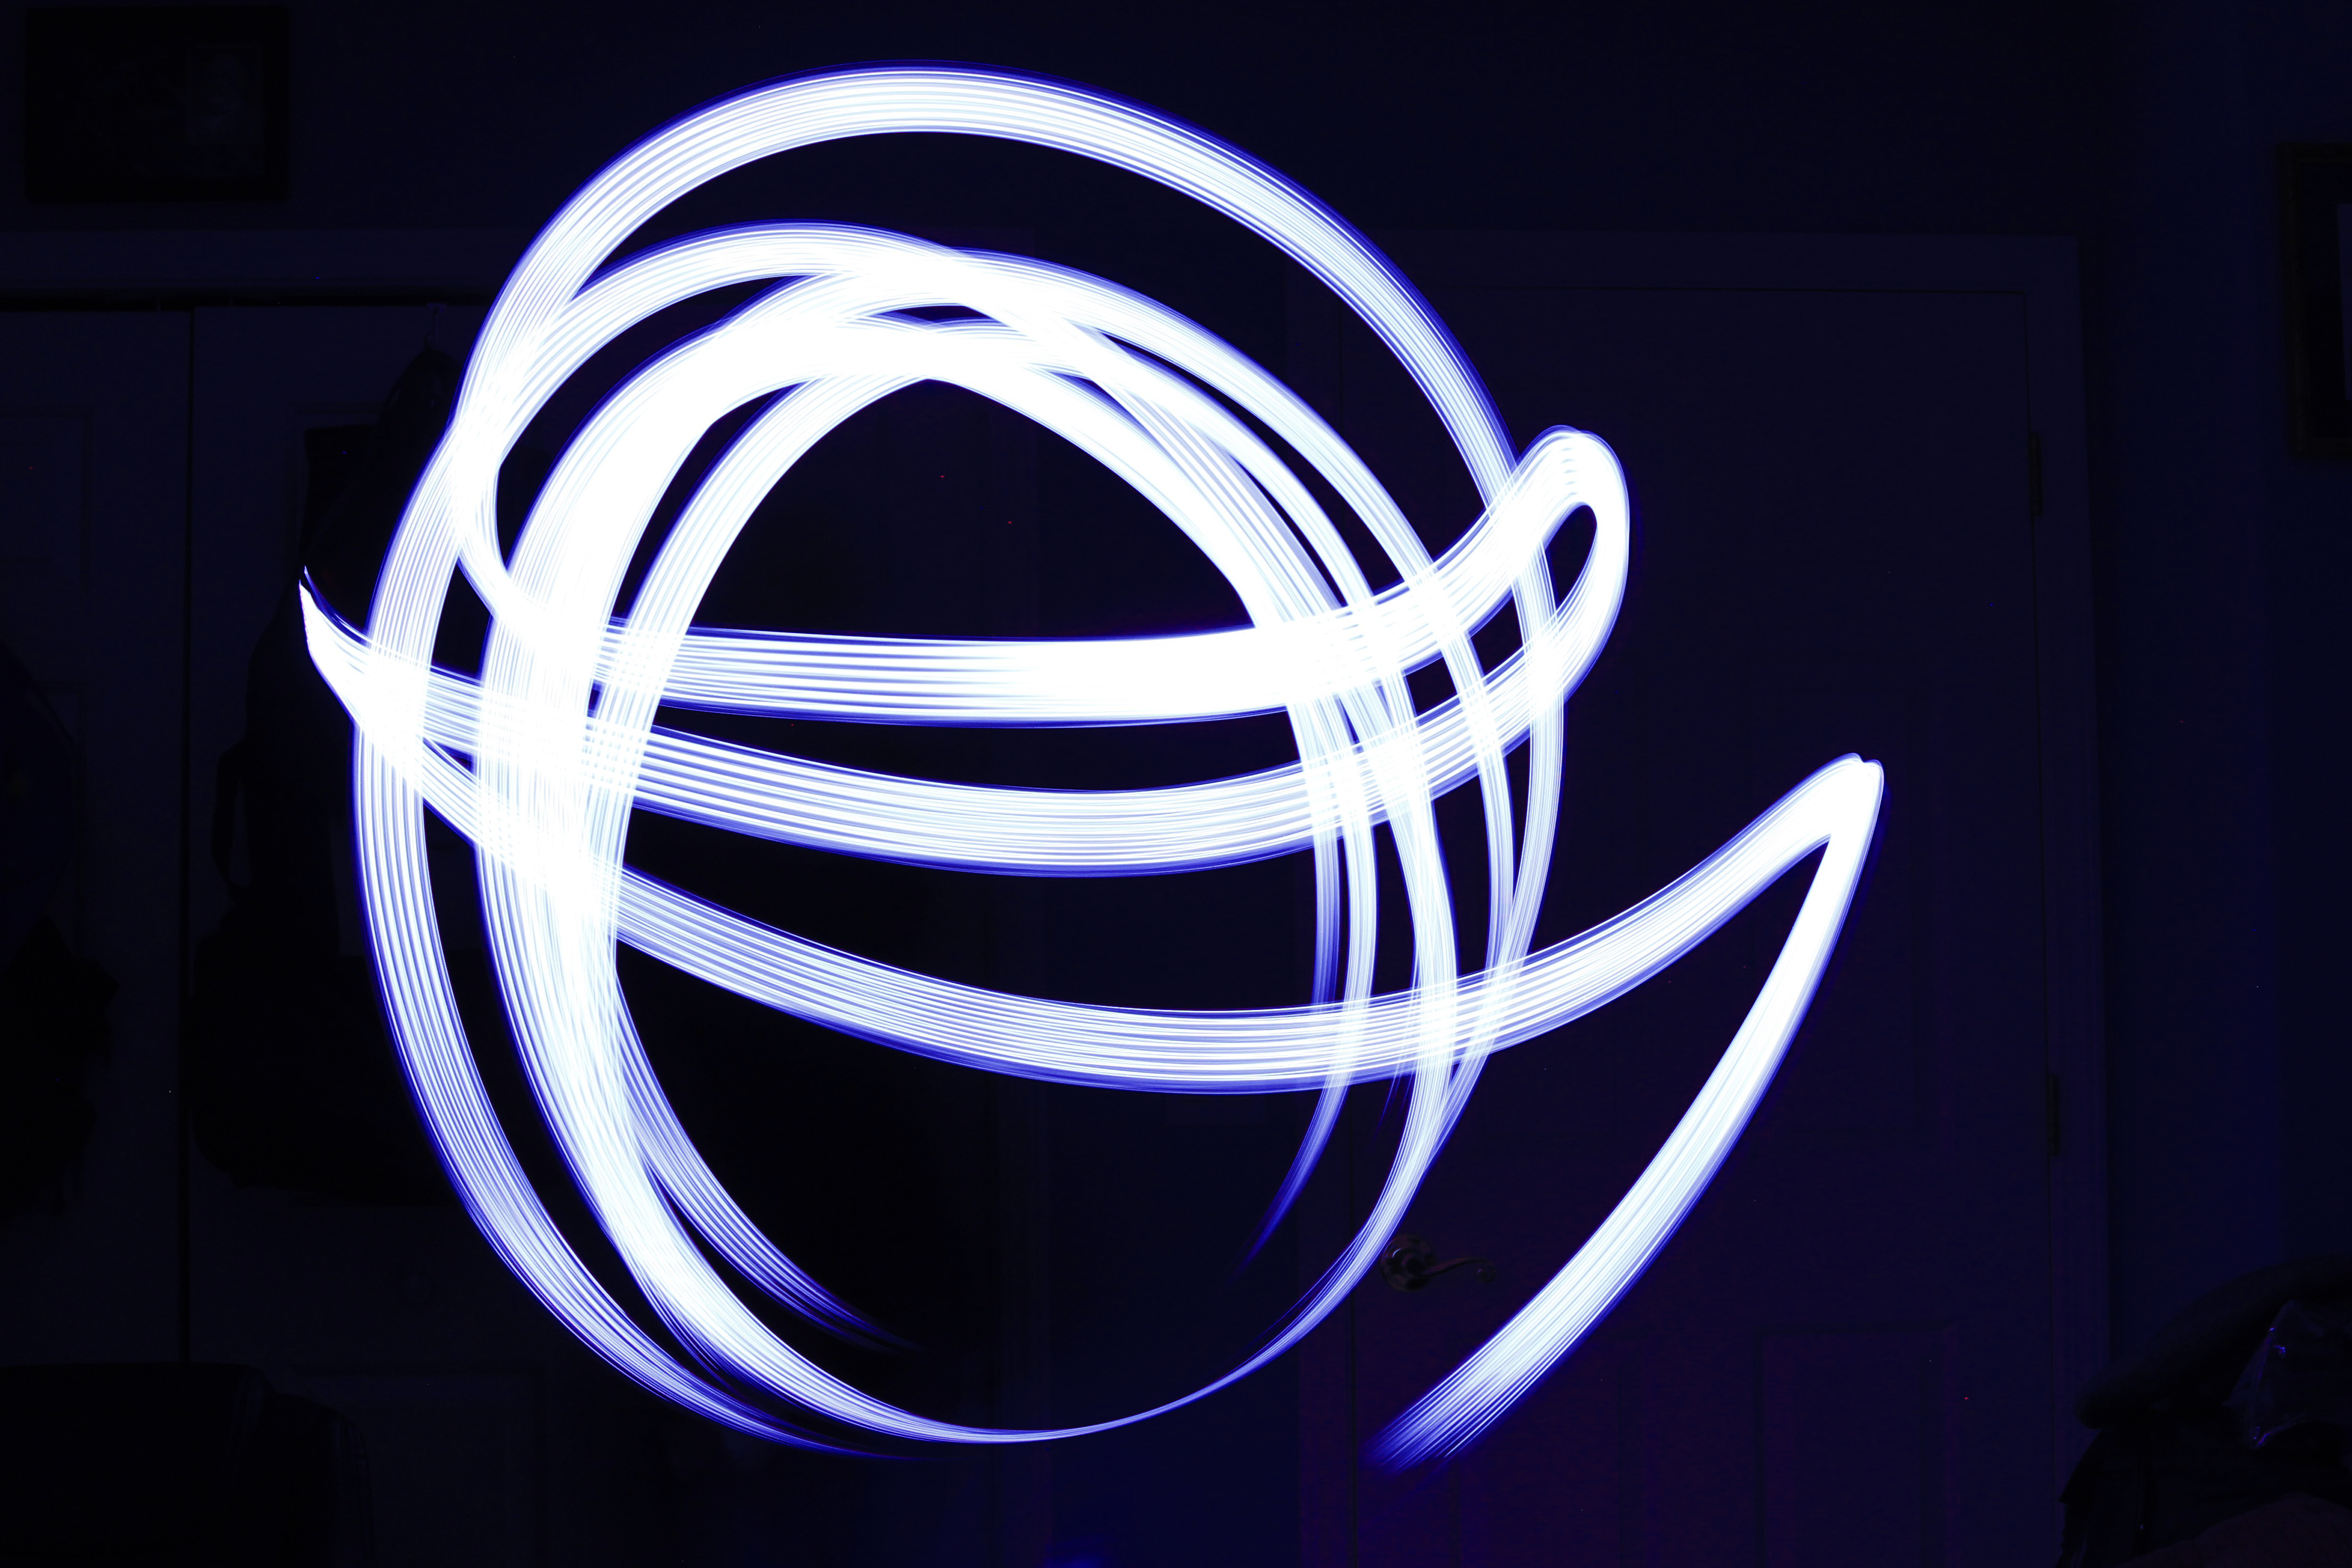
automotive lighting, font, gas, electric blue, art, symbol, automotive design, neon, circle, signage, graphics, thumb, logo, fashion accessory, graphic design, darkness, sign, neon sign, performing arts, electronic signage, magenta, brand, metal